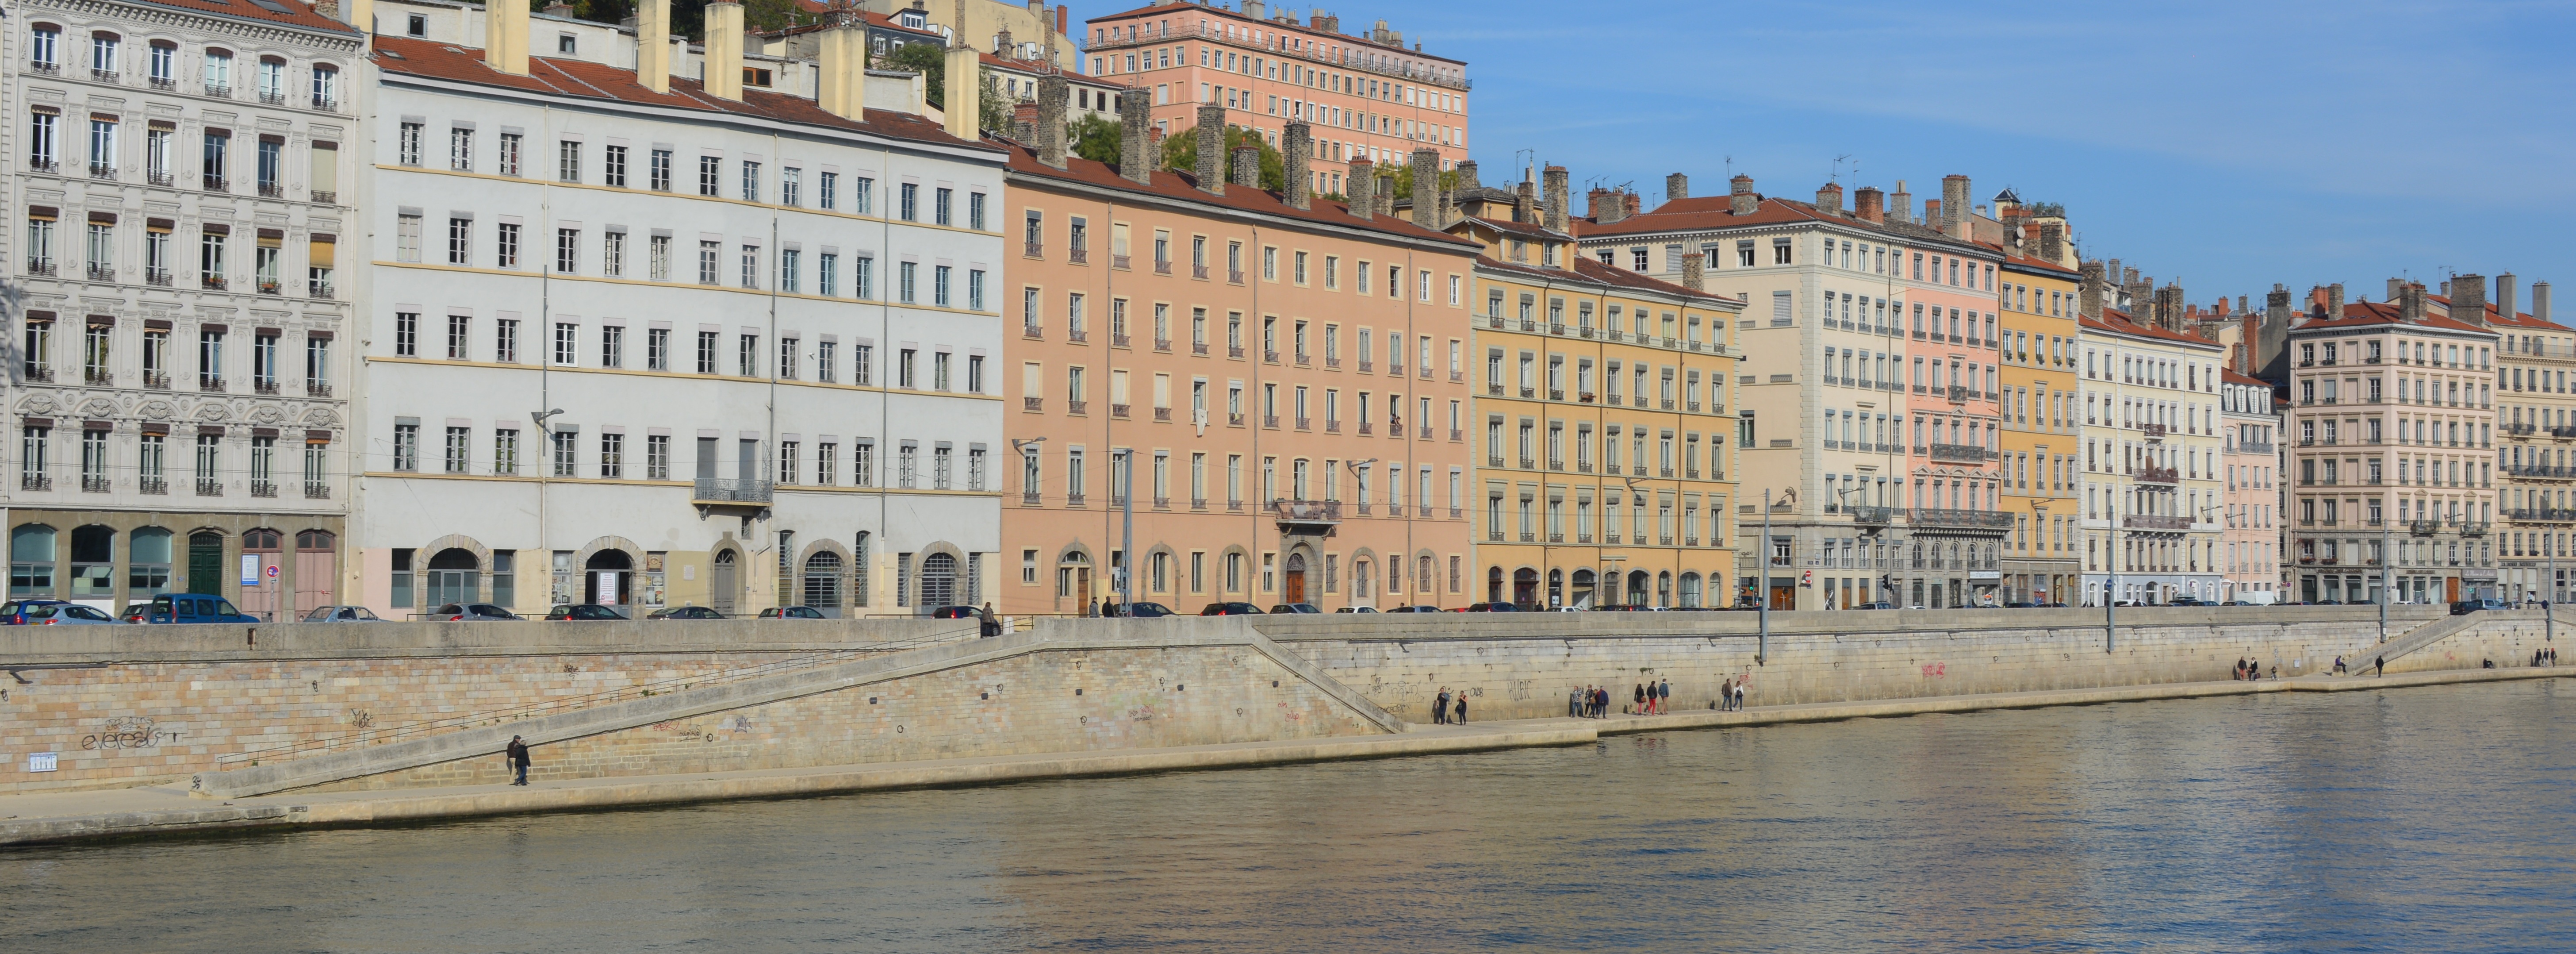
architecture, town, palace, city, river, canal, cityscape, vehicle, facade, waterway, buildings, channel, lyon, facades